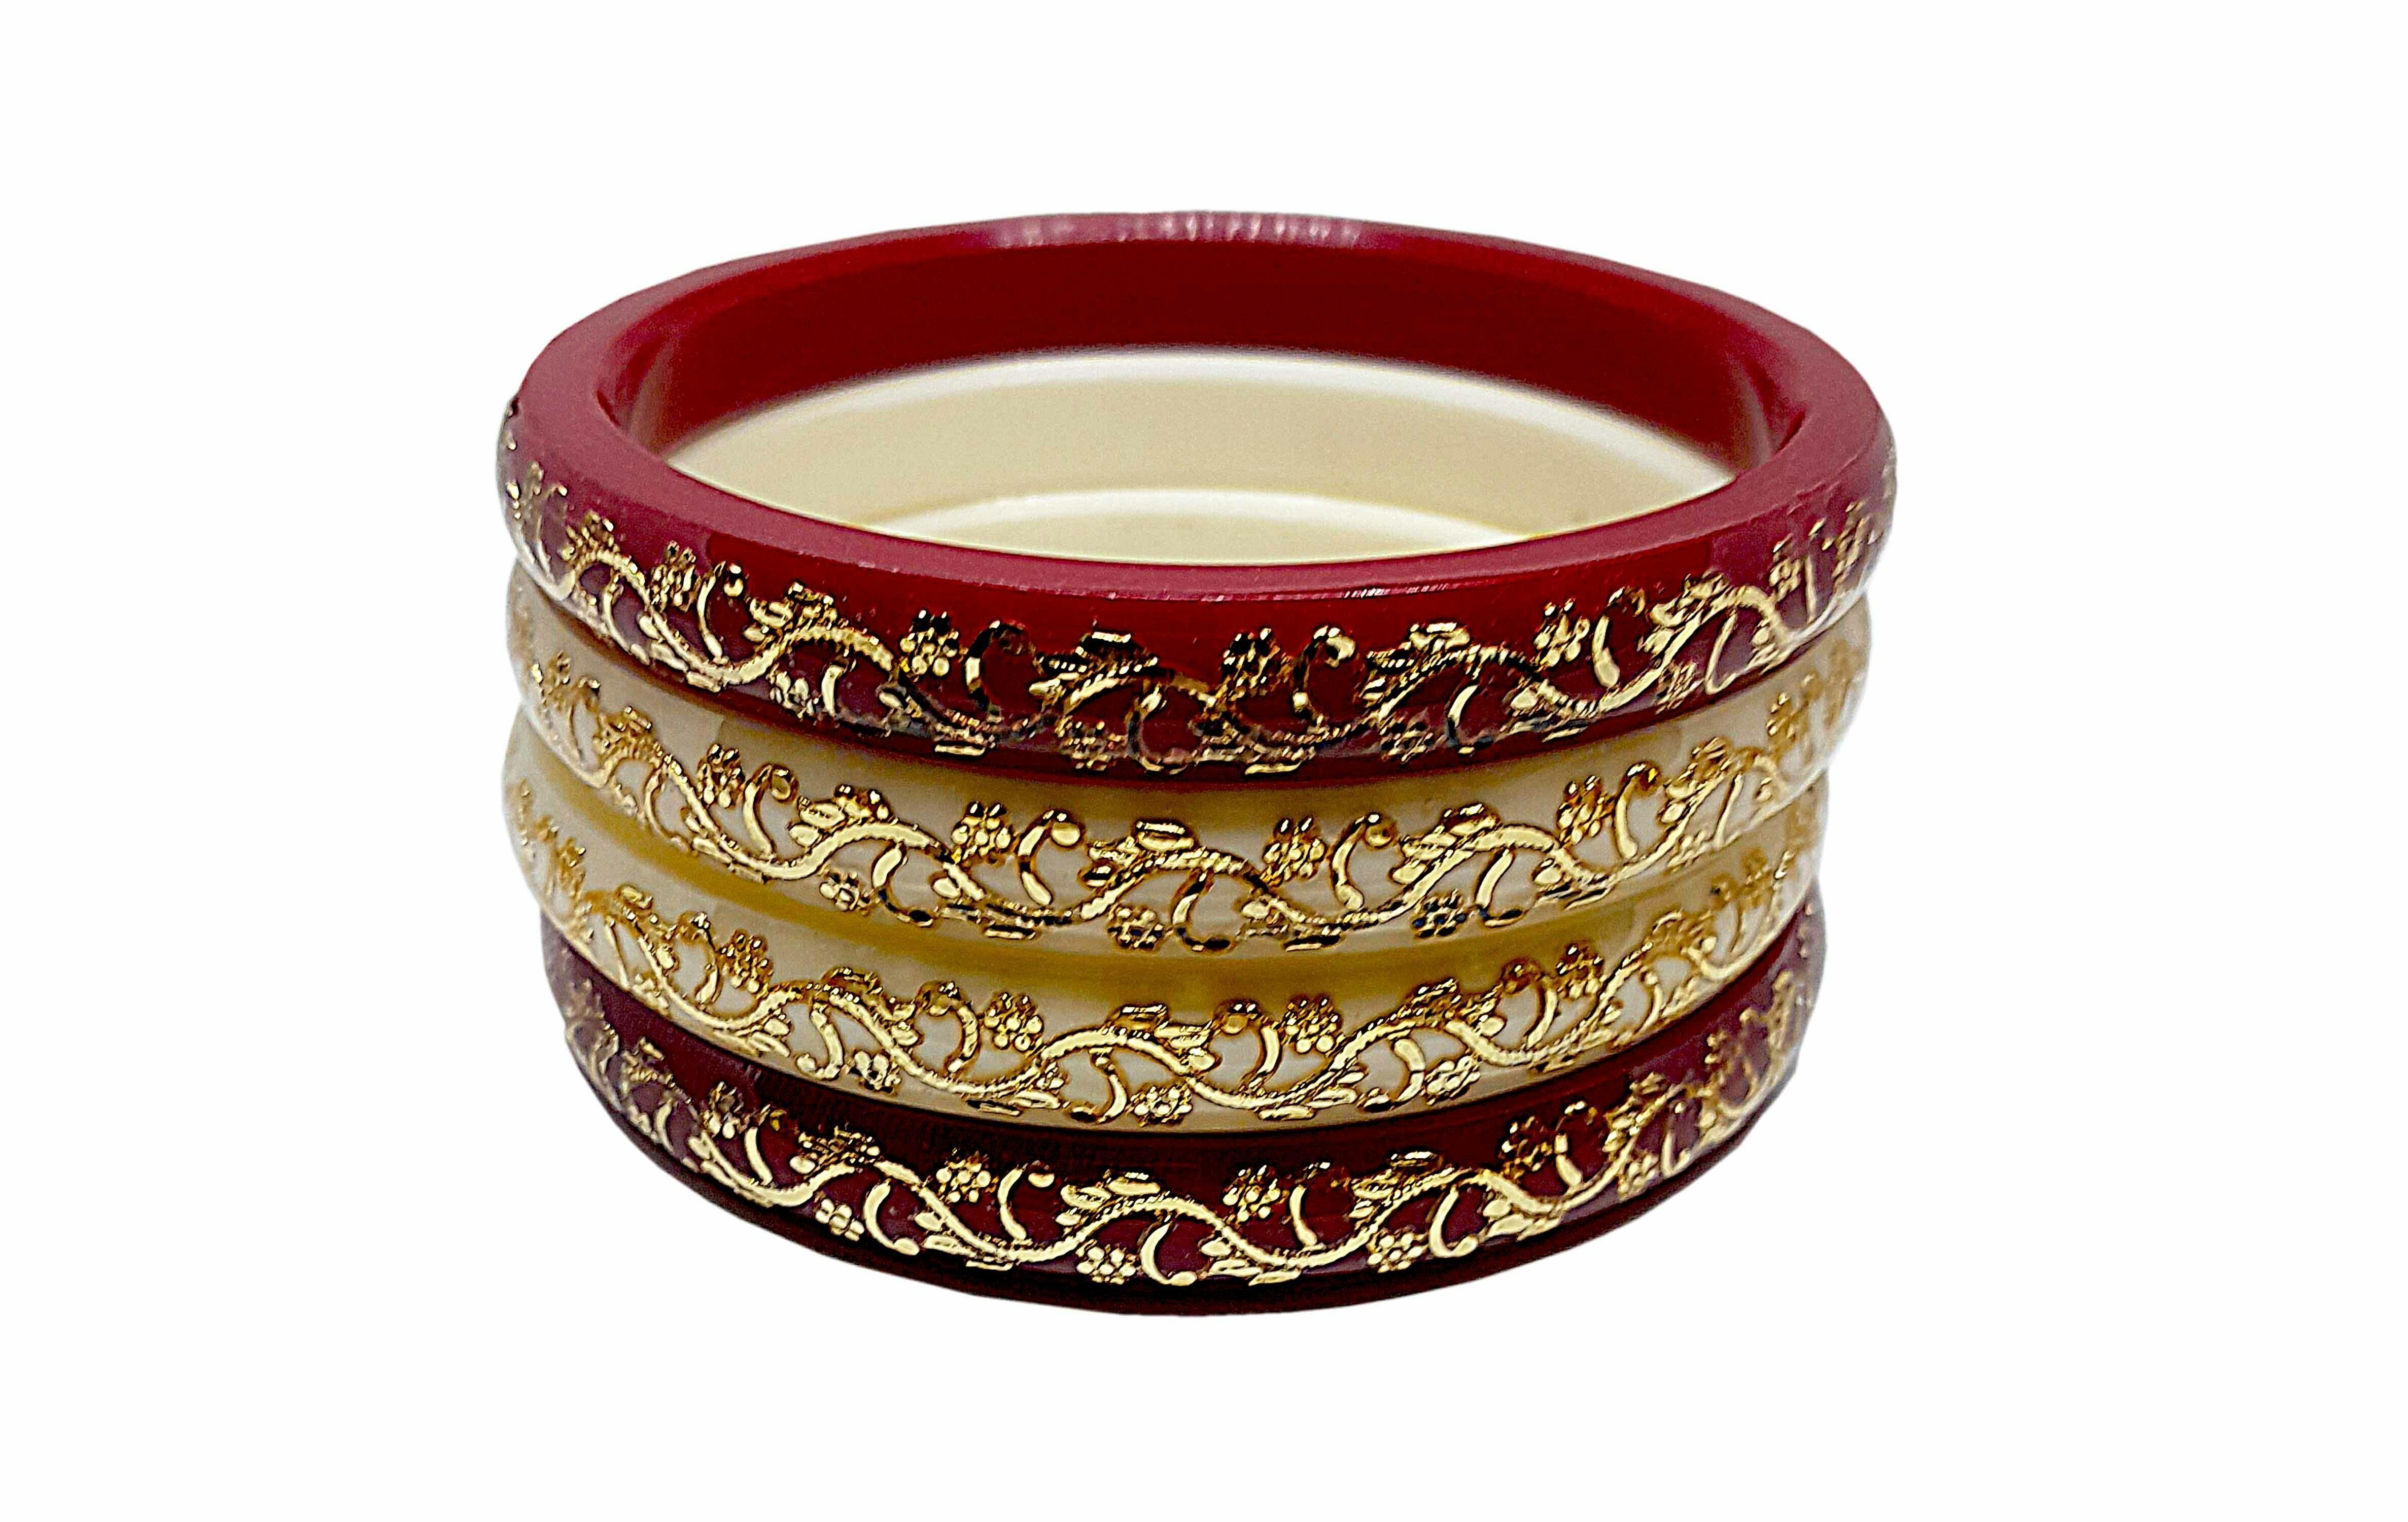
BOVZEN Laminated Gold Plated Acrylic Shakha Pola Multicolor Bangle Set Pack of 4(Size 2-2)
Type: Bangles
Brand: BOVZEN
Price: Rs. 539
 Handmade Laminated Gold Plated Bangles,Best quality Gold plating on Copper for long lasting,Base material is high quality Acrylic pipe.Due to Lamination, it looks Shiny and smooth. Also the Lamination protects from water.Avoid scratches on the lamination for long lasting.
Features: Handmade Gold Plated Bangles### Its from West Bengal###Best quality Gold plating on Copper for long lasting###Base material is high quality Acrylic pipe
Included: Two-Pair-of-Gold-Plated-White&-Red-Pola-Acrylic-Bangles